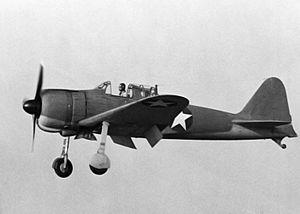
Le Zero d'Akutan est un avion de chasse Mitsubishi A6M dit « Zero » japonais qui s'est écrasé sur l'île Akutan pendant la Seconde Guerre mondiale. Tadayoshi Koga, le pilote, est mort dans l'accident.